Alberto José Poletti

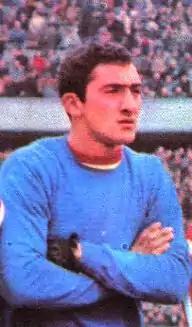
Alberto Poletti in Estudiantes de La Plata

Alberto José Poletti (born 20 July 1946) was an Argentine retired footballer who played as a goalkeeper. He was mainly known for being a part of the successful Estudiantes de La Plata team of 1967–1970.